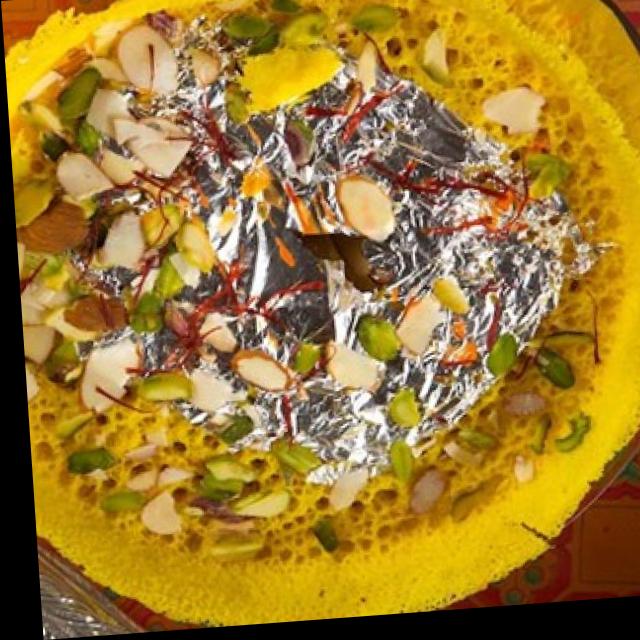
Dish: ghevar